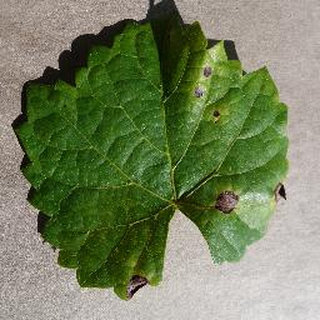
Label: grape_black_rot